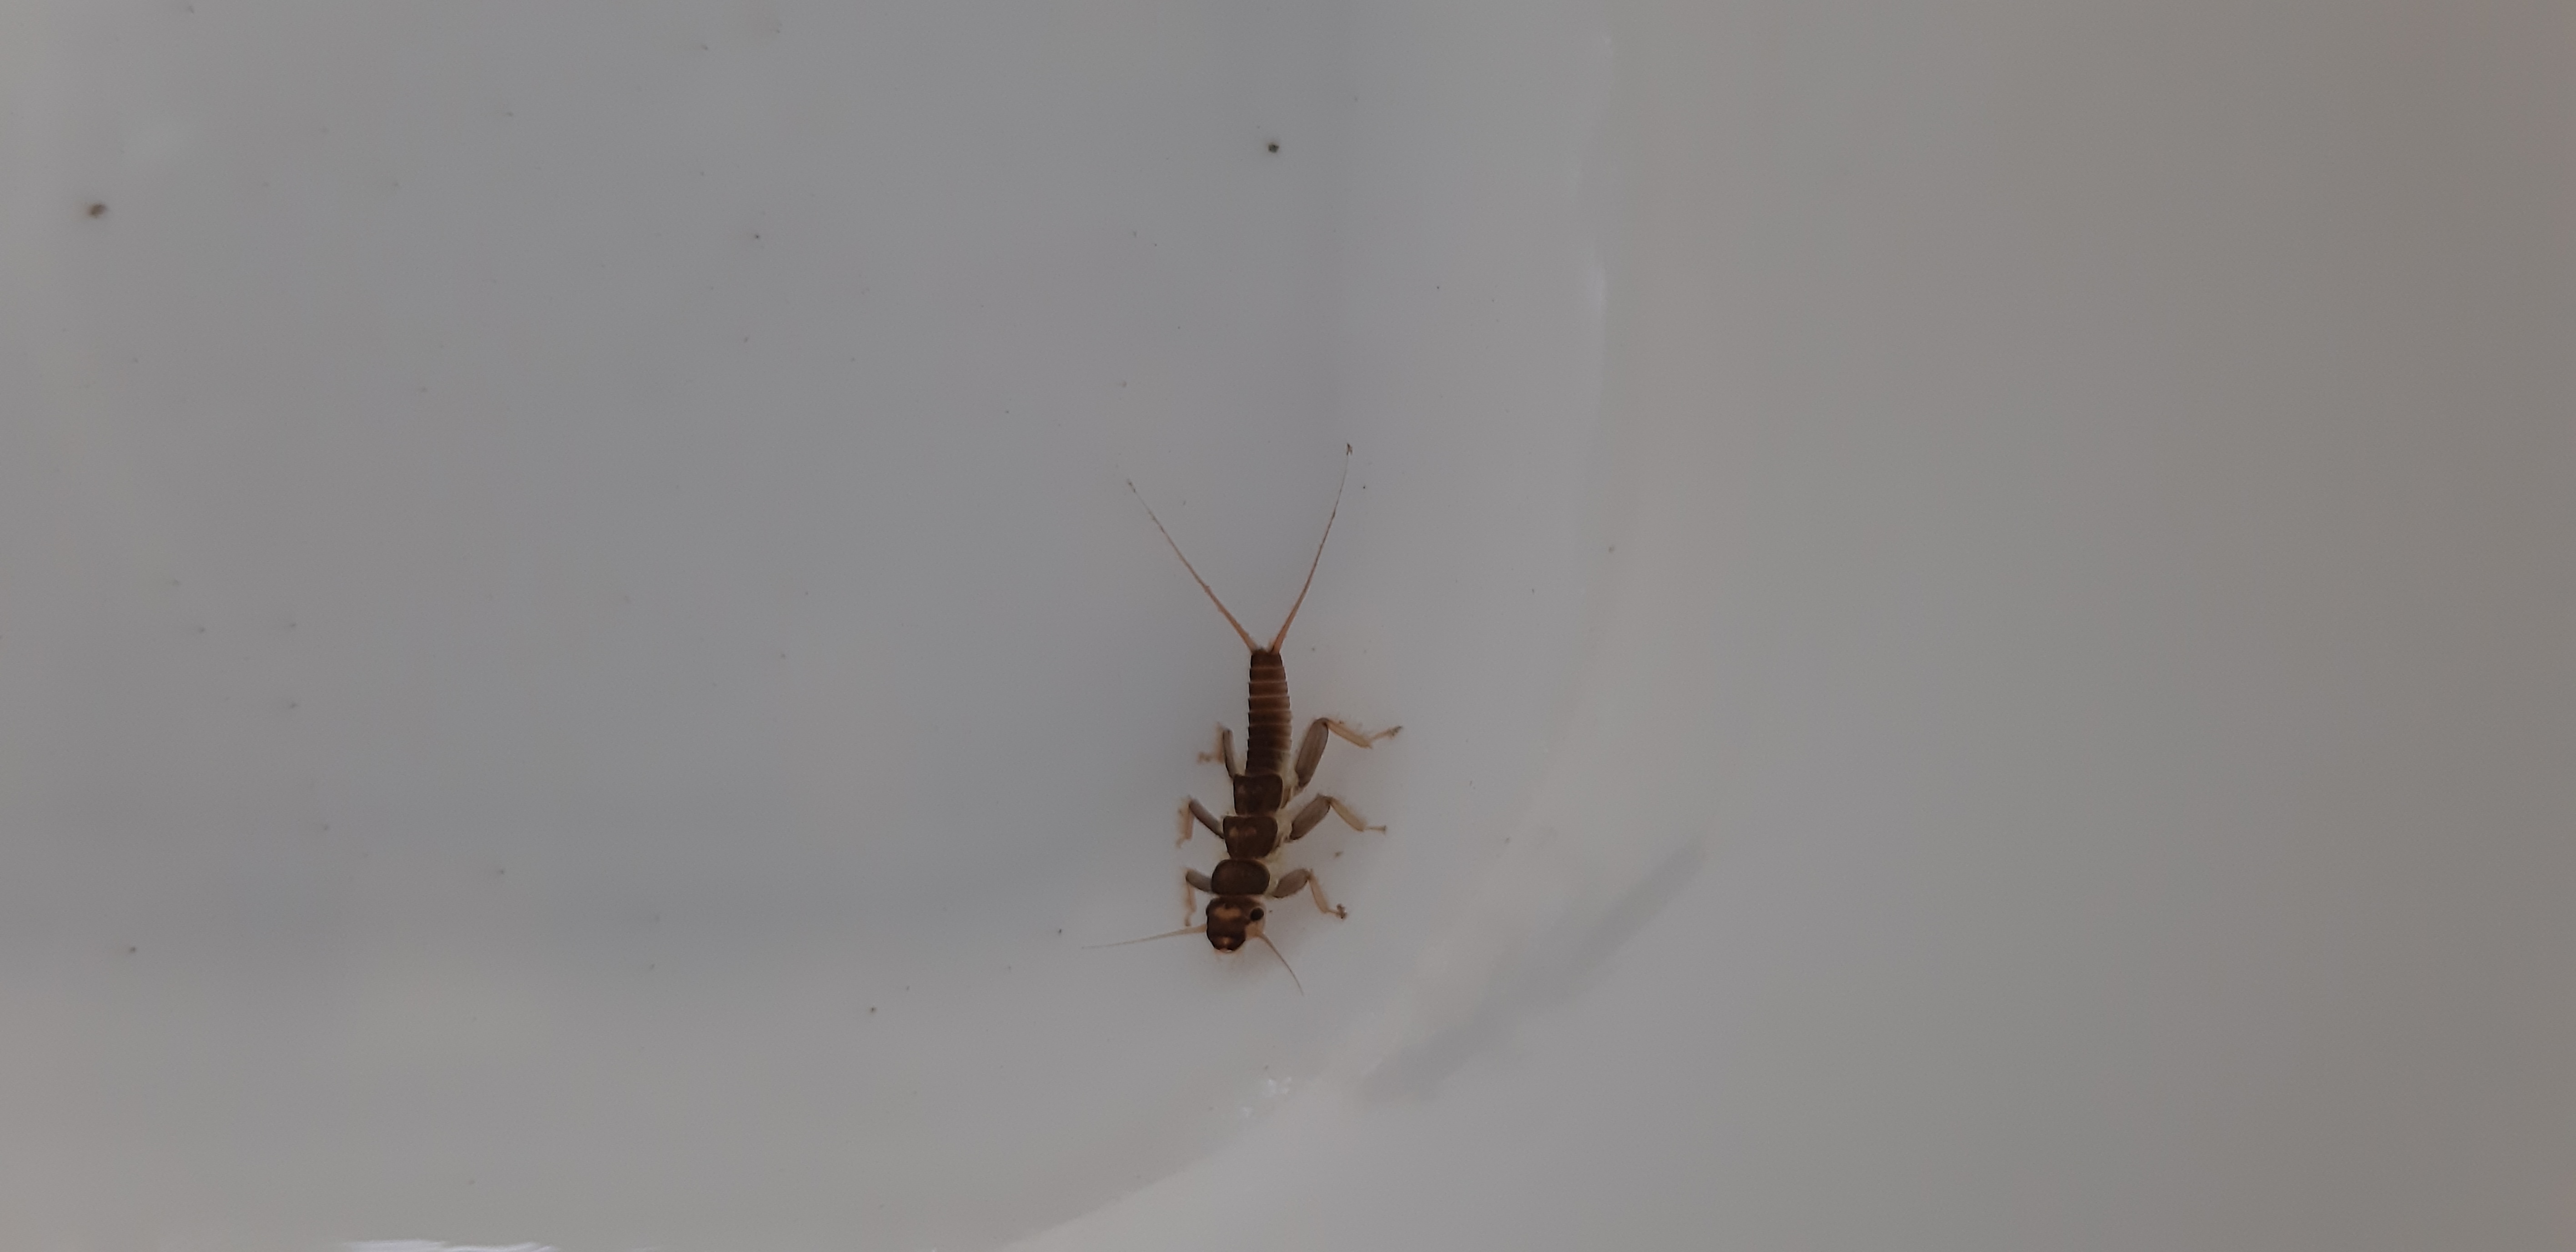
Macroinvertebrate group: stoneflies